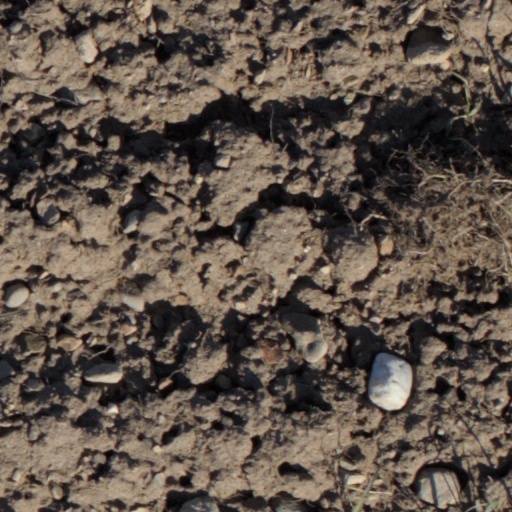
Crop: wheat